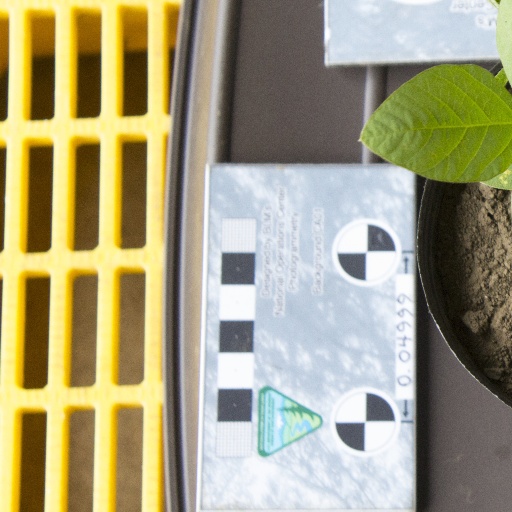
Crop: soybean